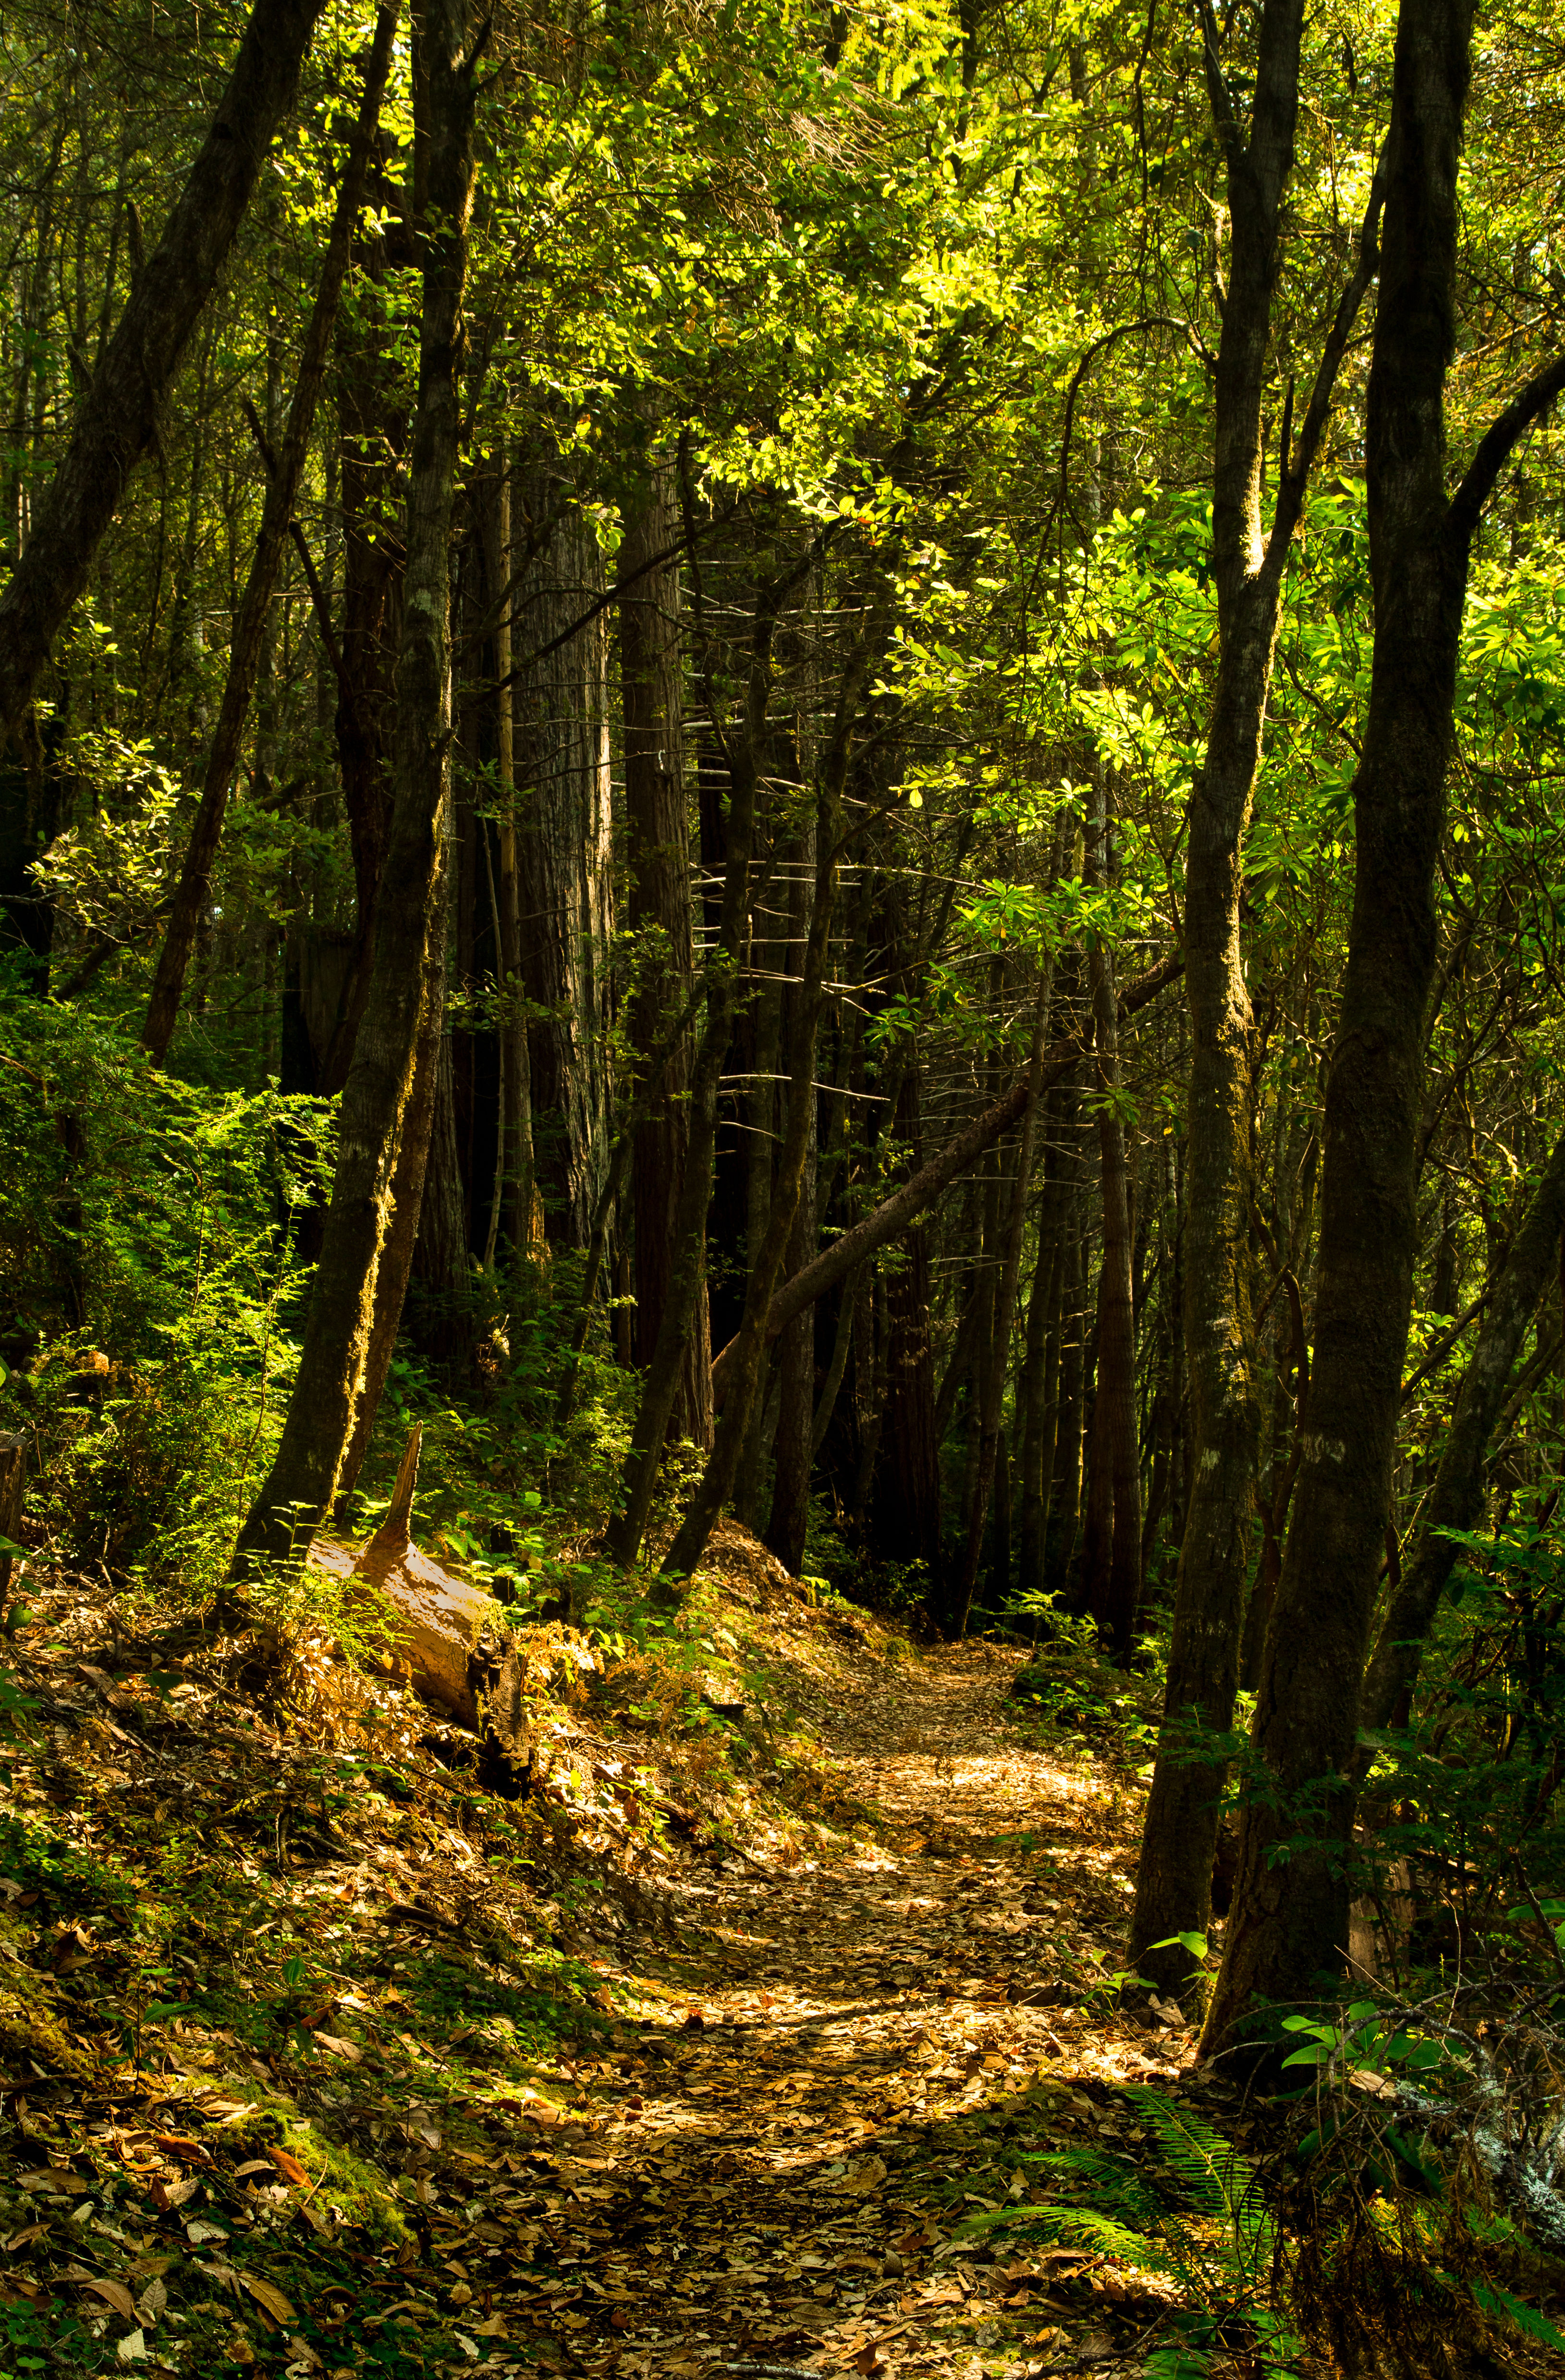
tree, nature, forest, path, wilderness, branch, plant, trail, sunlight, leaf, river, green, hike, autumn, scenery, california, season, trees, outdoors, woods, cool image, rainforest, deciduous, grove, woodland, habitat, i, ecosystem, msh0814, msh081413, craigcreekstrail, biome, old growth forest, natural environment, geographical feature, woody plant, temperate broadleaf and mixed forest, temperate coniferous forest